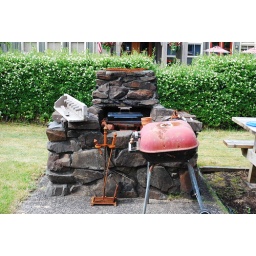
the scene right in front of my house in cannon beach